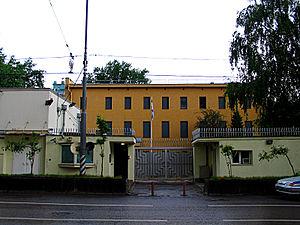
Ceci est une liste des représentations diplomatiques en Russie. En tant que plus grand pays du monde, membre permanent du Conseil de sécurité des Nations Unies, puissance régionale en Europe et en Asie et principal État successeur de l'Union soviétique, la Fédération de Russie accueille une importante communauté diplomatique dans sa capitale, Moscou. Moscou abrite 148 ambassades, de nombreux pays ont également des consulats généraux et des consulats dans tout le pays.